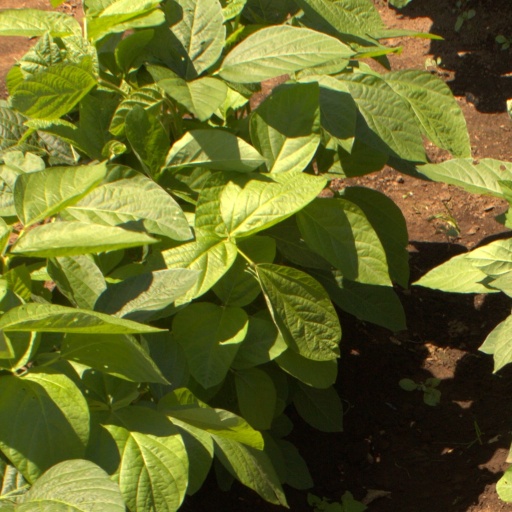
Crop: soybean